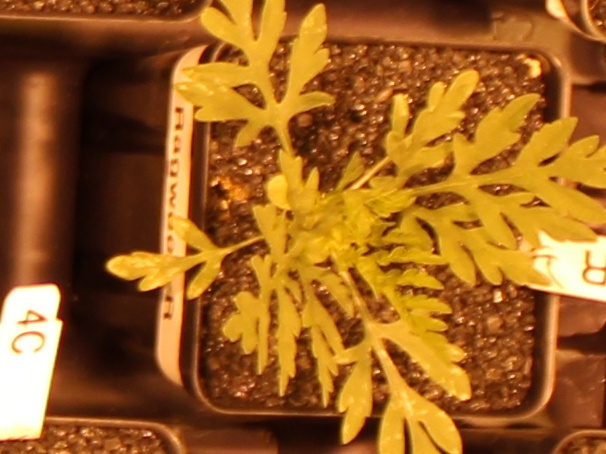
Label: Ragweed